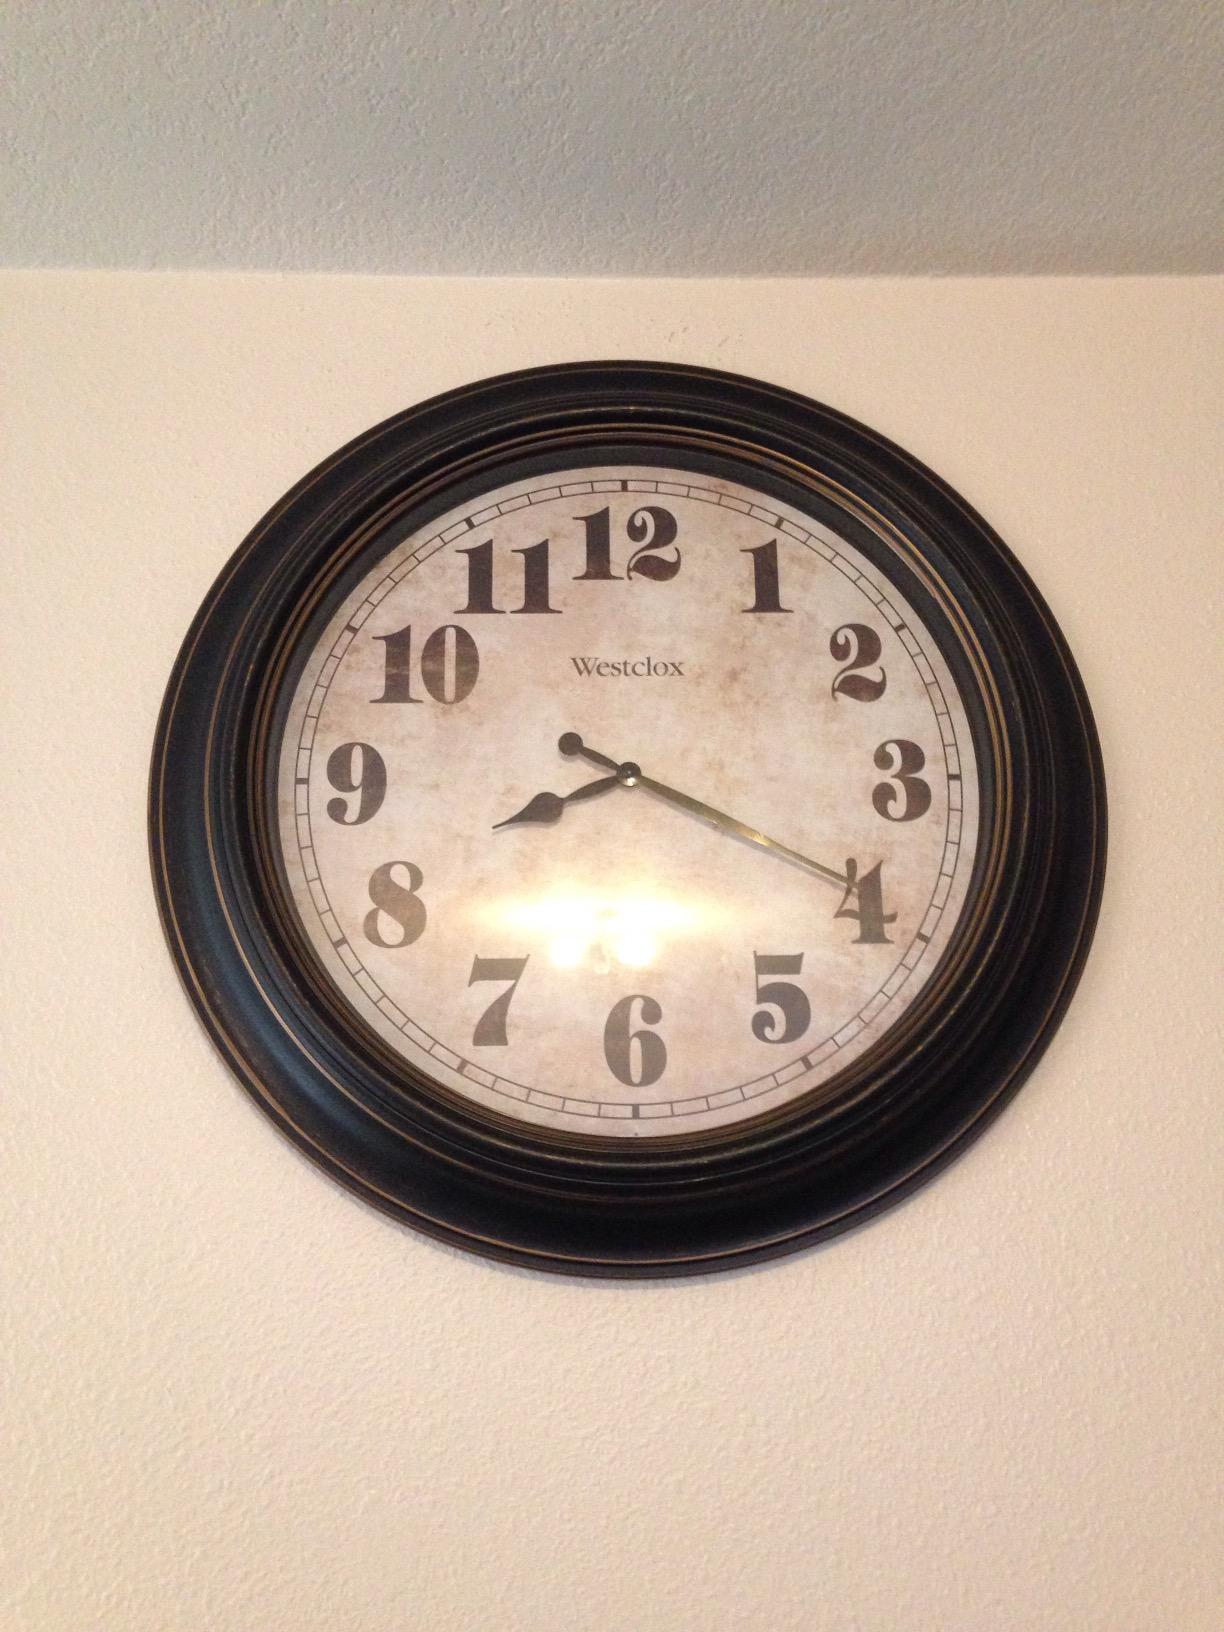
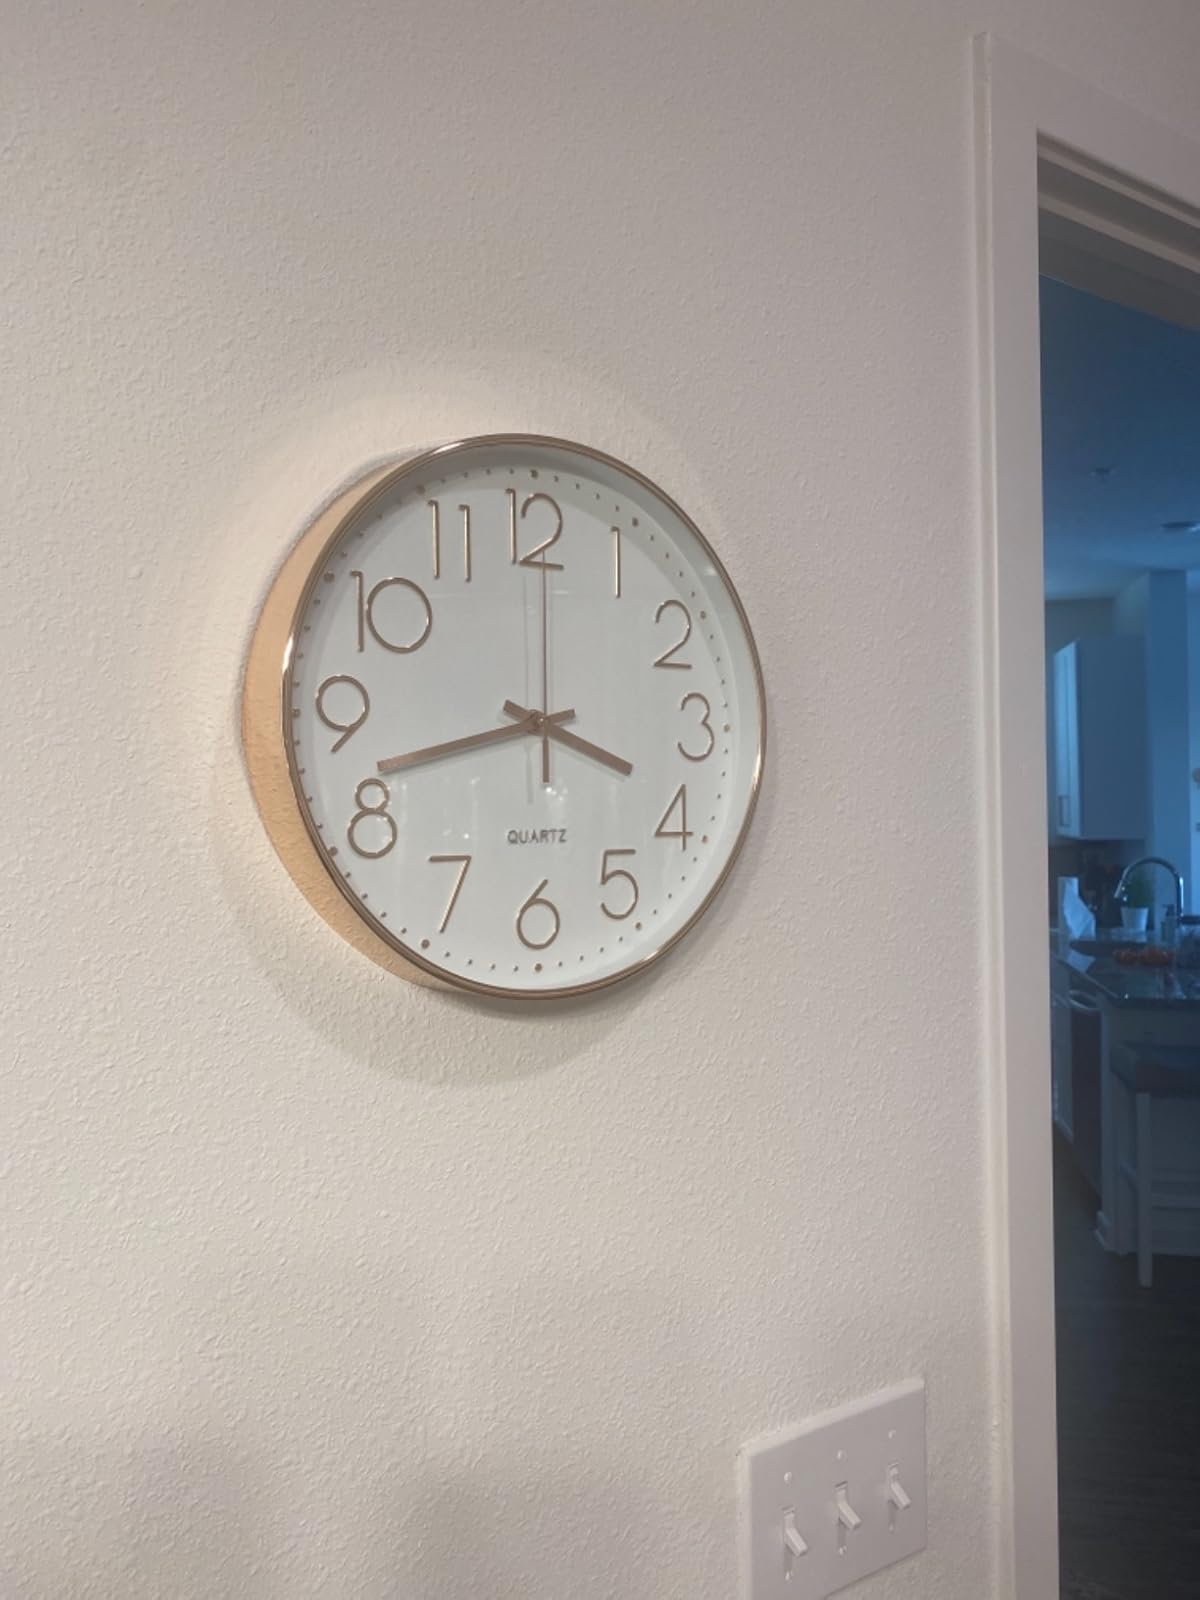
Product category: clock
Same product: no